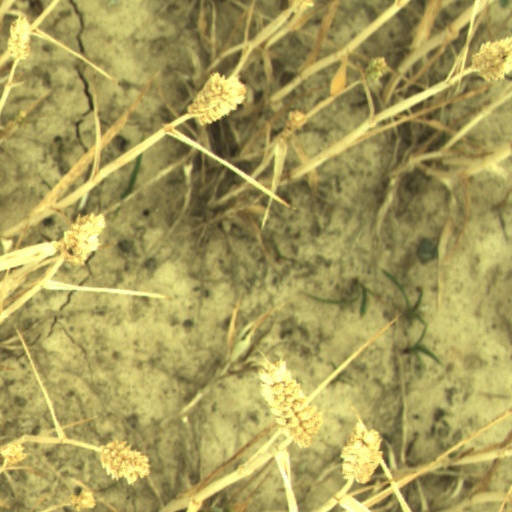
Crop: wheat